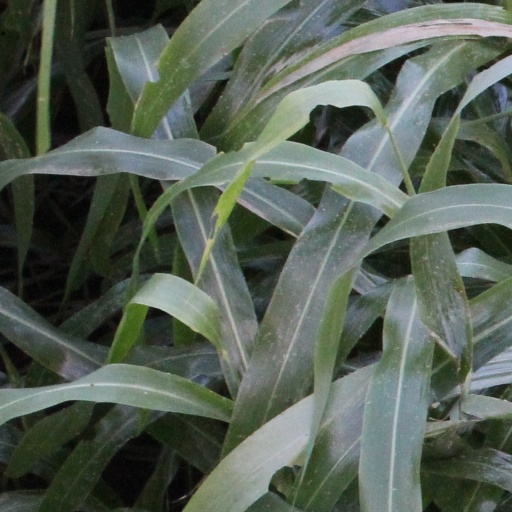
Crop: sorghum